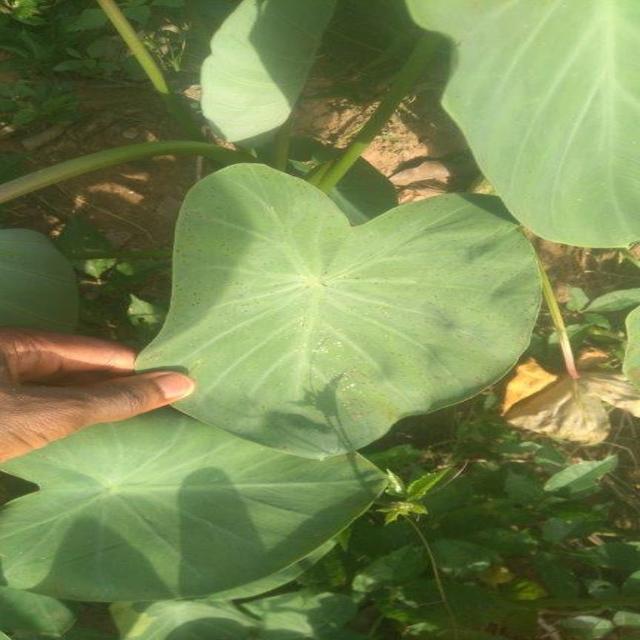
Label: Healthy